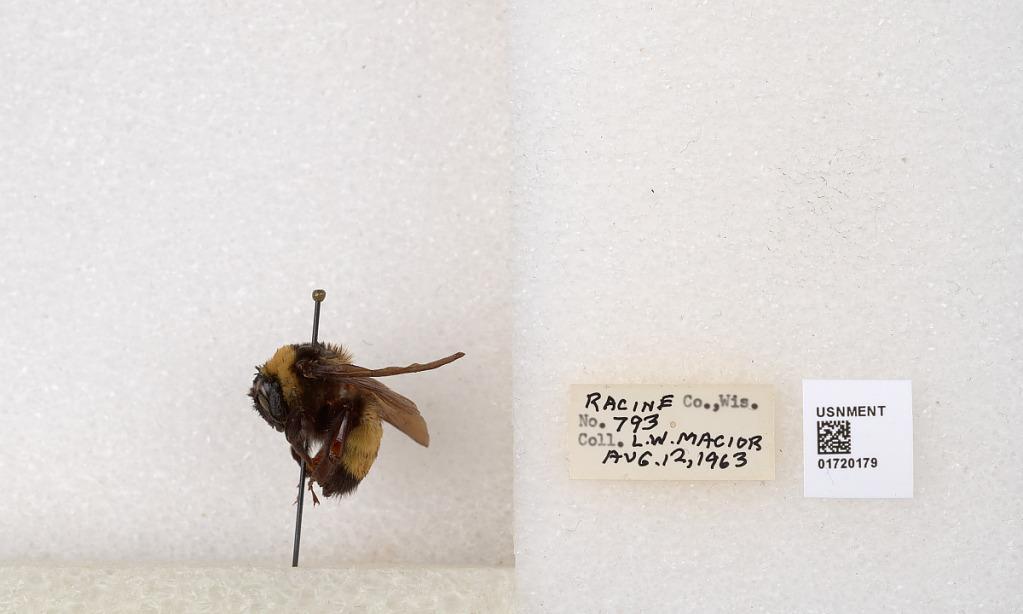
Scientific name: Bombus (Bombus) nevadensis auricormus
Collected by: L. Macior
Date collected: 1963-8-12
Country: United States
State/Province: Wisconsin
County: Racine
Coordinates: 42.7299, -87.8123